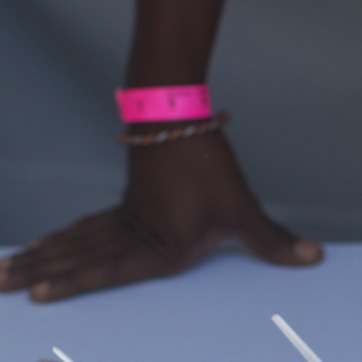
Material: skin